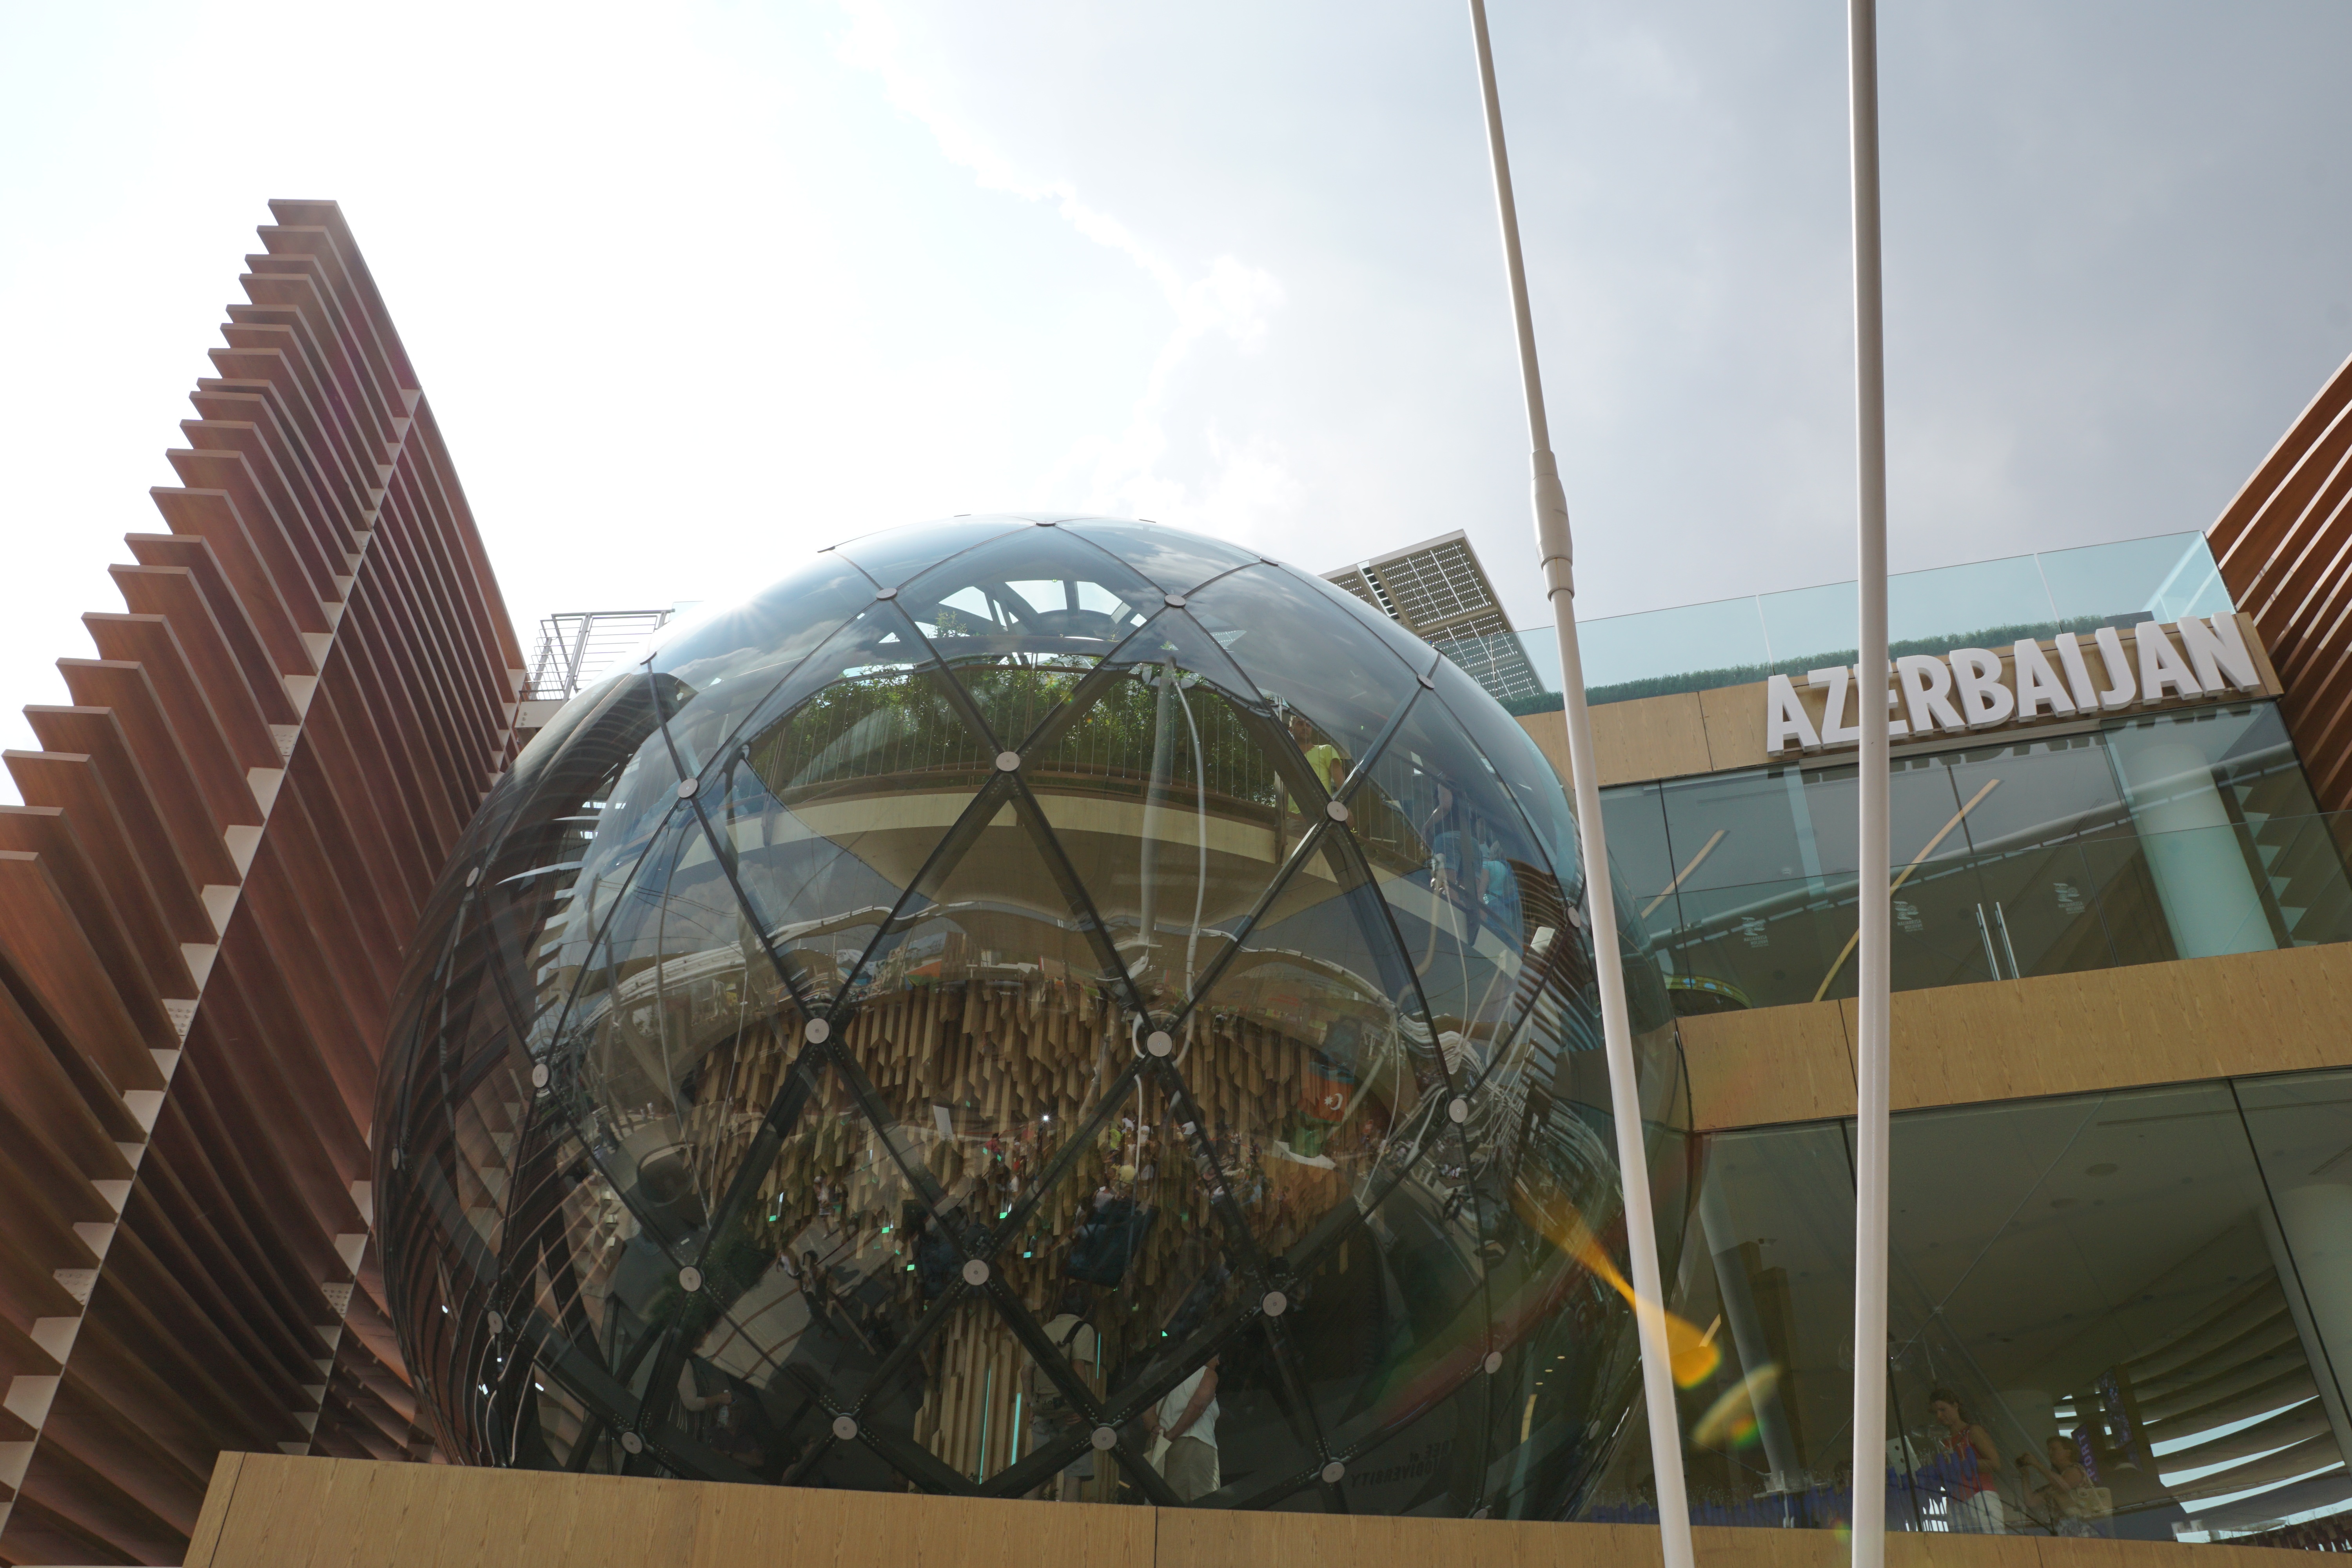
architecture, structure, facade, modern, stadium, expo, tourist attraction, dome, milan, world's fair, sport venue